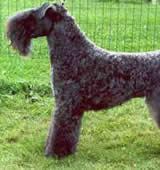
Kerry_blue_terrier